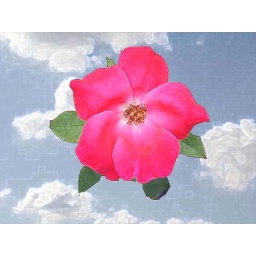
rose in clouds